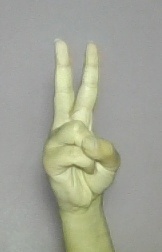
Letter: taa